History of Knoxville, Tennessee

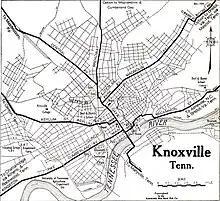
Map of Knoxville in 1919

In 1912, Knoxvillians replaced their mayor-alderman form of government with a commissioner form of government that consisted of five commissioners elected at-large, and a mayor chosen from among the five. Following the 1917 annexations, the city began to struggle as it extended services to the newly annexed areas, and it became clear the new government was ineffective at dealing with the city's financial issues. In 1923, the city voted to replace the commissioners with a city manager-council form of government, which involved the election of a city council, who would then hire a city manager to oversee the city's business affairs.